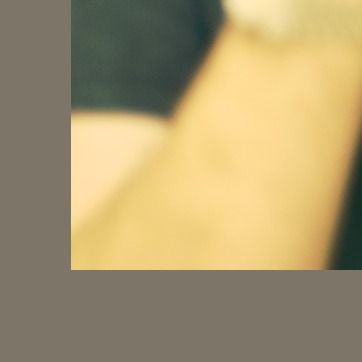
Material: skin